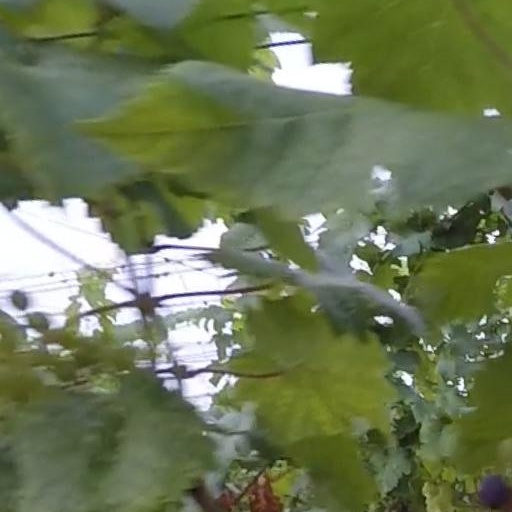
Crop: grape